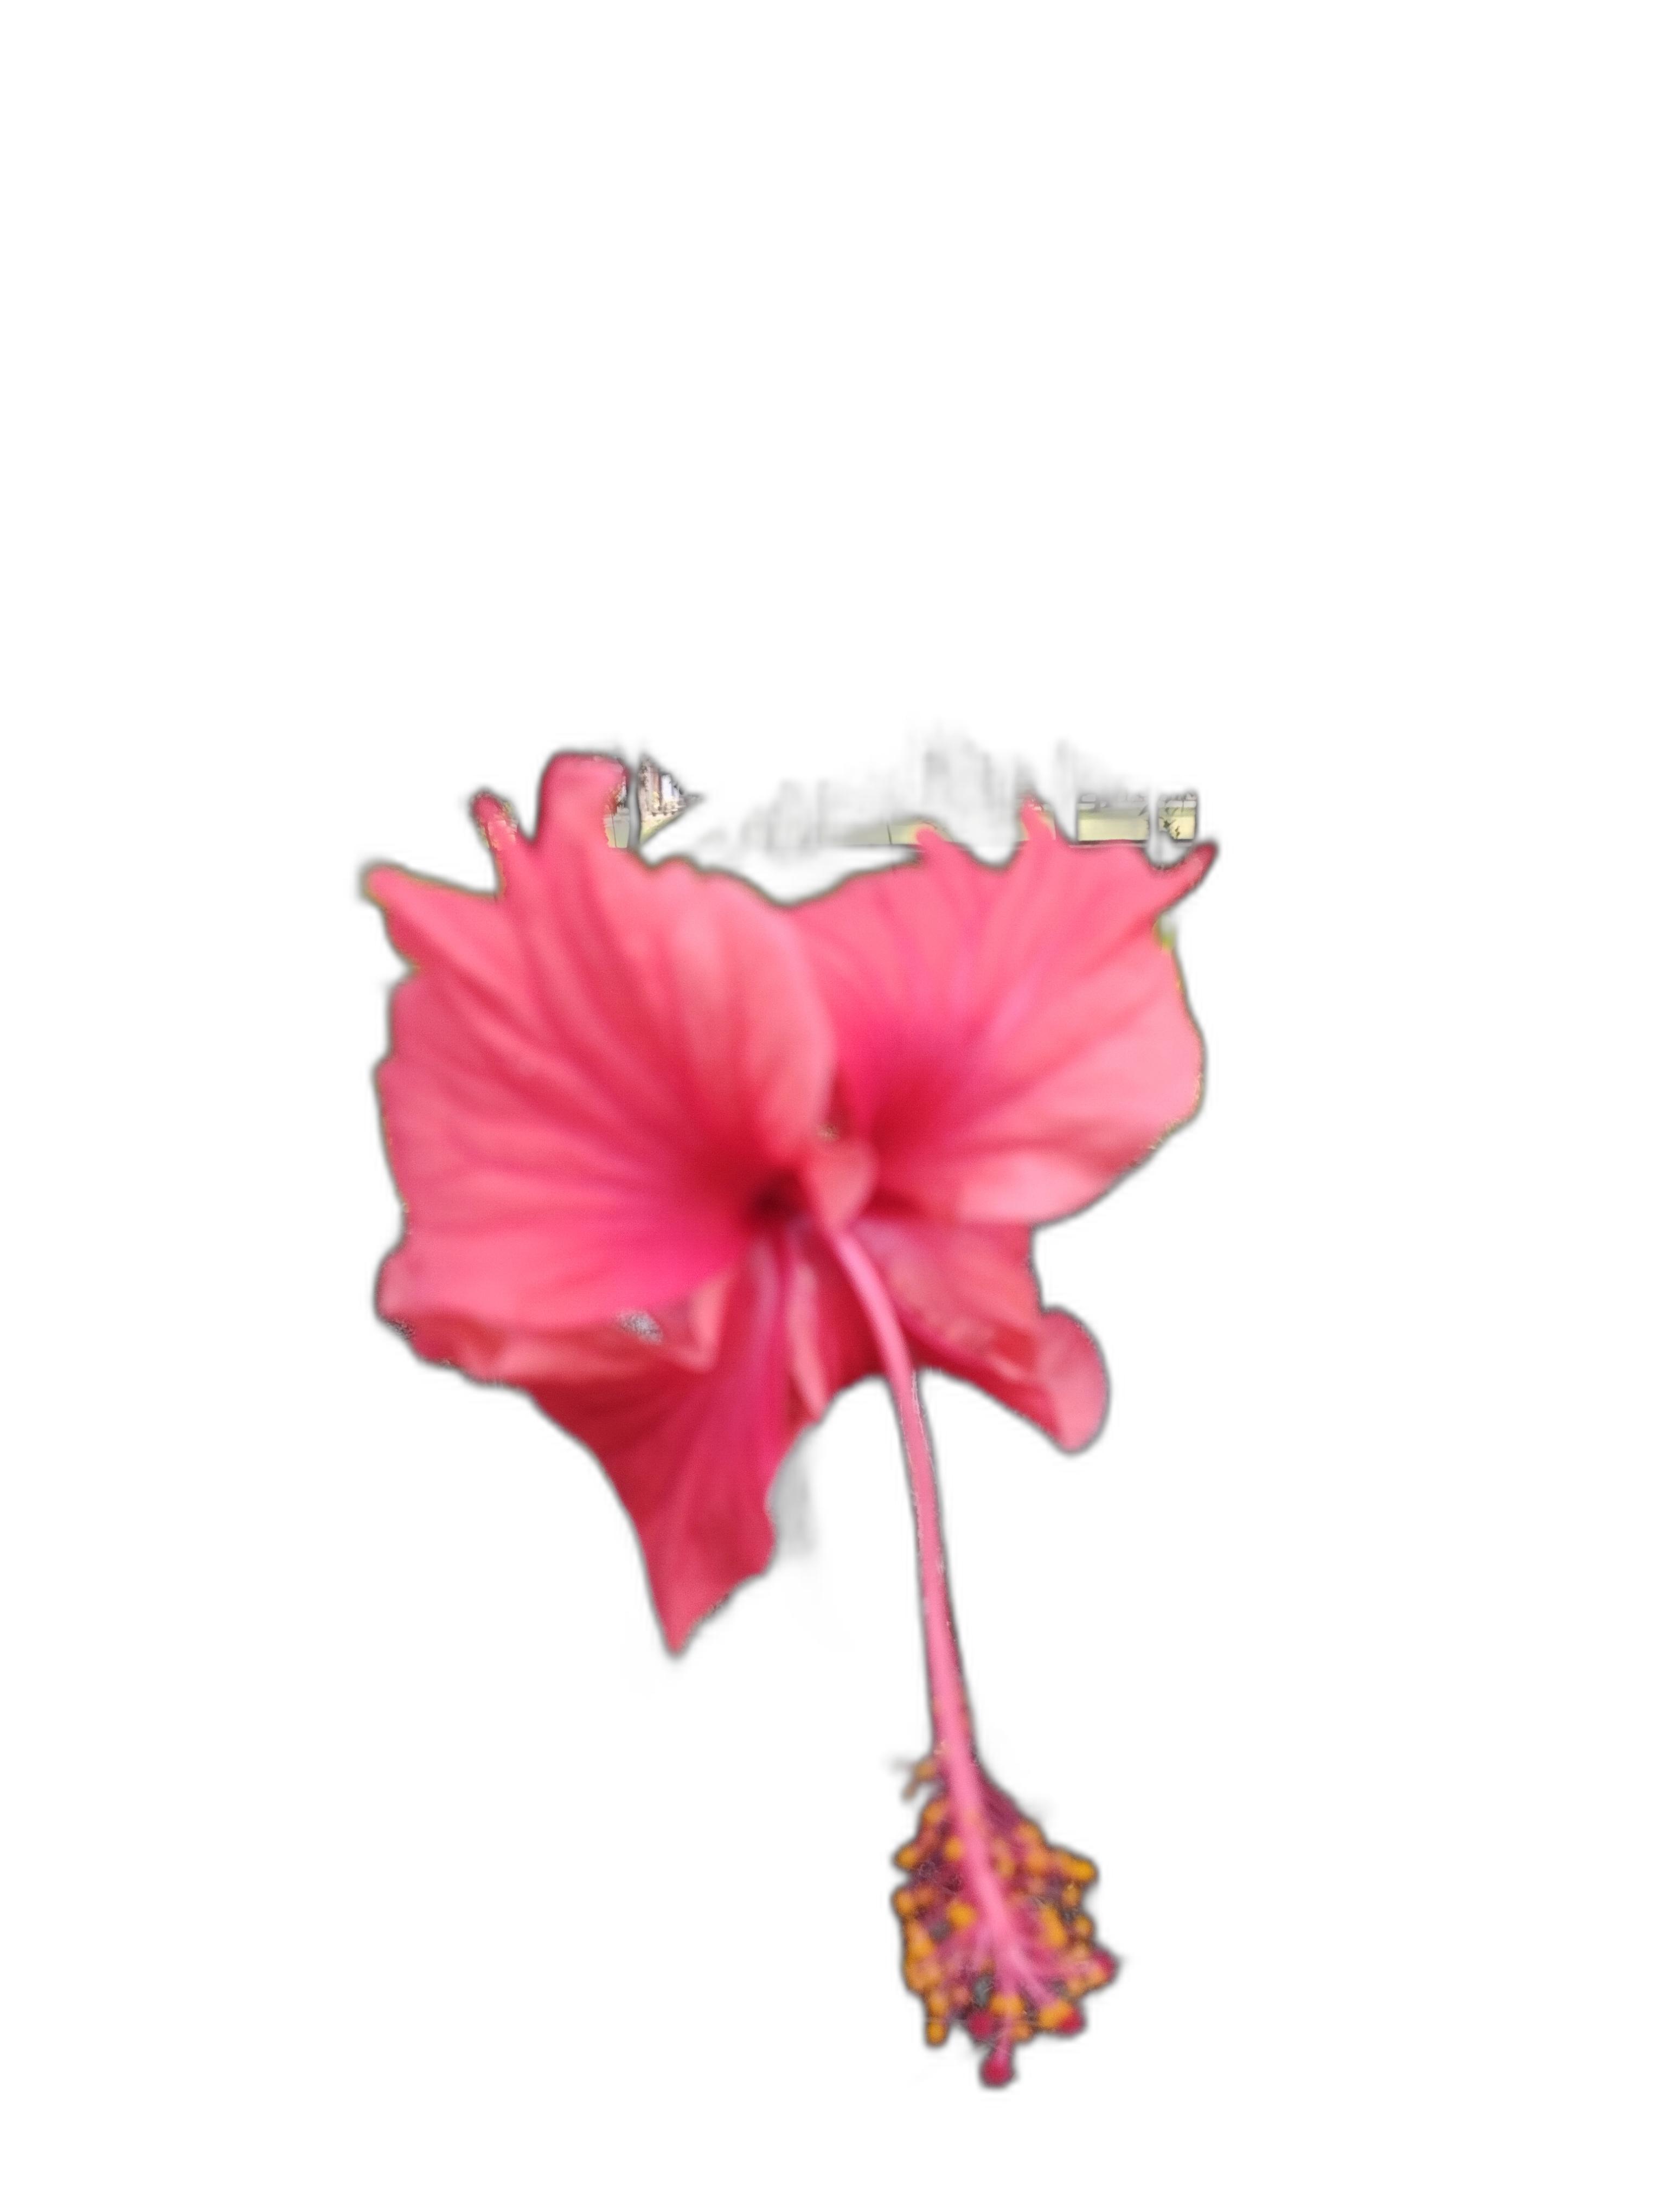
Label: Hibiscus